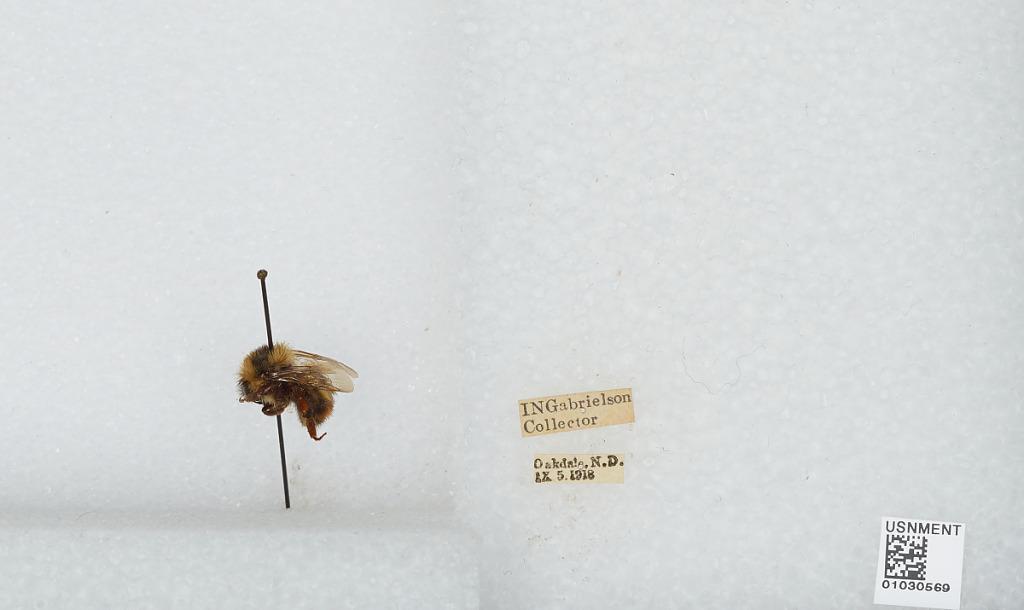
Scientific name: Bombus (Cullumanobombus) rufocinctus Cresson
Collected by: I. Gabrielson
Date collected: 1918-9-5
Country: United States
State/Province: North Dakota
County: Dunn
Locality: Oakdale
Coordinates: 47.4731, -102.865